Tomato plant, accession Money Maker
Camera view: tilt-top (135 deg); turntable rotation: 330 degrees
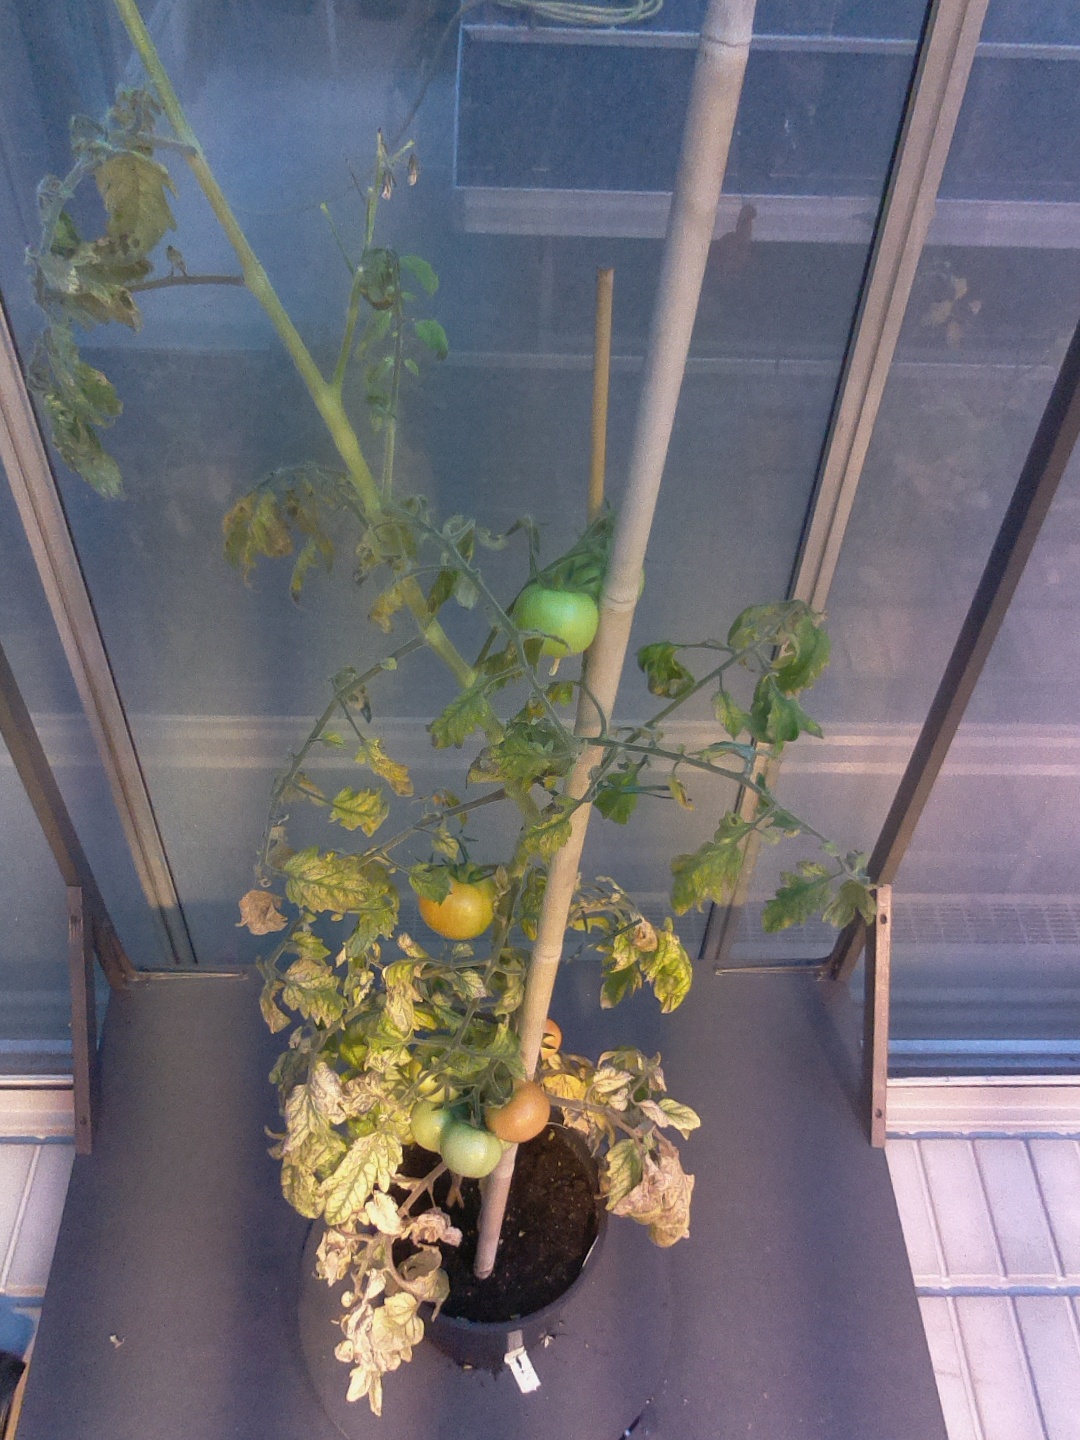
BBCH growth stage 81: 10%-20% of fruits show typical fully ripe color